Kirkby Moor, Lincolnshire

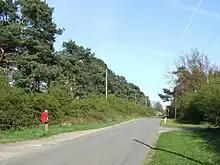
Kirkby Lane running across Kirkby Moor near the turning for Wellsyke Lane.

The area was historically covered by lowland heath and woodland, much of which remains though much of it has been converted into farmland. Large parts of the moor are now Lincolnshire Wildlife Trust nature reserves and Sites of Special Scientific Interest (SSSIs).